The Simpsons Movie

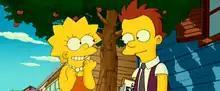
An apple tree was inserted into the background here, in reference to Adam and Eve and the Garden of Eden.

Al Jean described the film's message as being "a man should listen to his wife". In addition, the film parodies two major contemporary issues, religion and environmentalism. The theme of environmentalism is present throughout the film: in Homer's polluting of Lake Springfield, Green Day's cameo, Lisa's activism and her romance with Colin. The villainous Russ Cargill is head of the Environmental Protection Agency. Reviewer Ed Gonzalez argued the plot was a satire of the government's reaction to the effects of Hurricane Katrina on New Orleans. Ian Nathan of "Empire" magazine criticized this focus, believing it gave the film an "overt political agenda [which] border[s] on polemic". James D. Bloom of Muhlenberg College commented on the "explicitness" of the film's ""intellectual" agenda", on this issue, shown particularly through Lisa. He wrote that the film's first post-opening credits scene, which sees Green Day fail in an attempt to engage their audience on the issue of the environment, "sets in motion a plot expressly built around cultural agenda-setting" and "reflection on timely 'issues'."